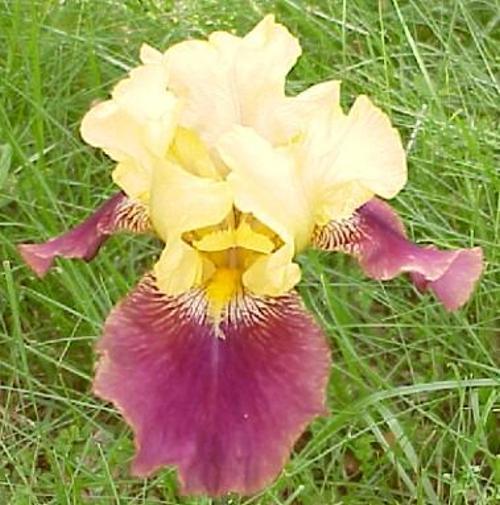
Flower: Iris